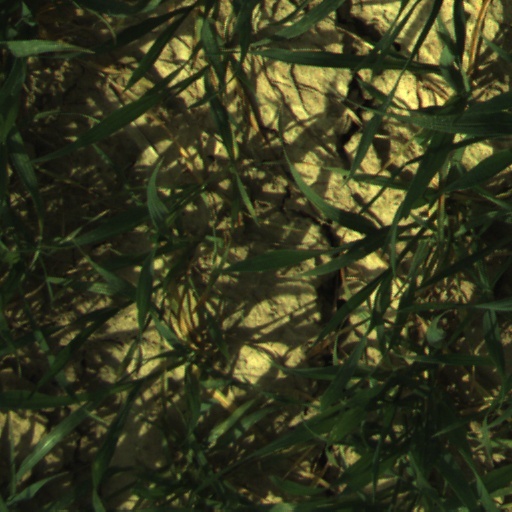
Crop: wheat